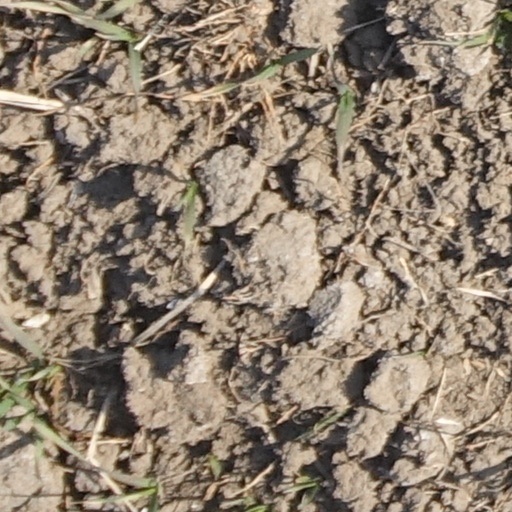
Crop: wheat